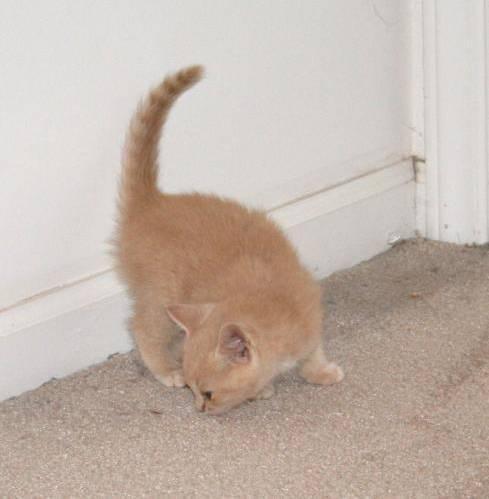
cat